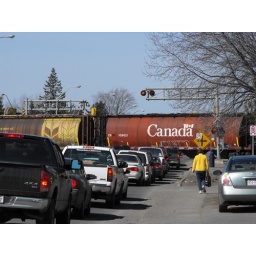
basically i was waiting for a bus on the best day ever near the end of school... and a train came.